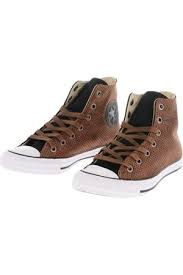
Label: Sneaker